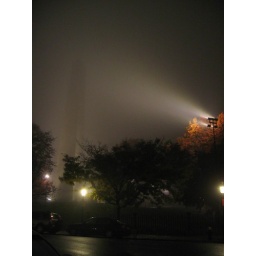
A foggy night in Charles town next to the Bunker hill monument